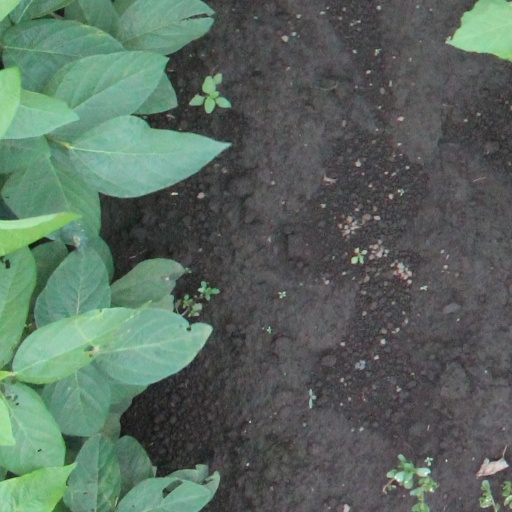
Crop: soybean